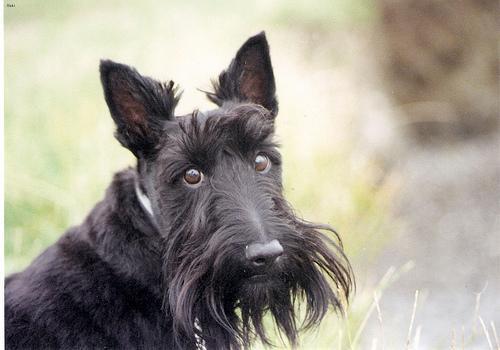
scottish terrier